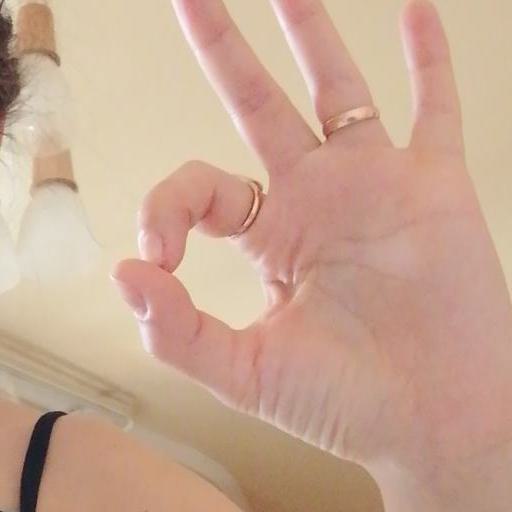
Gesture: ok